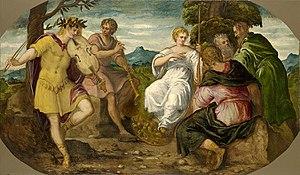
Apollon et Marsyas